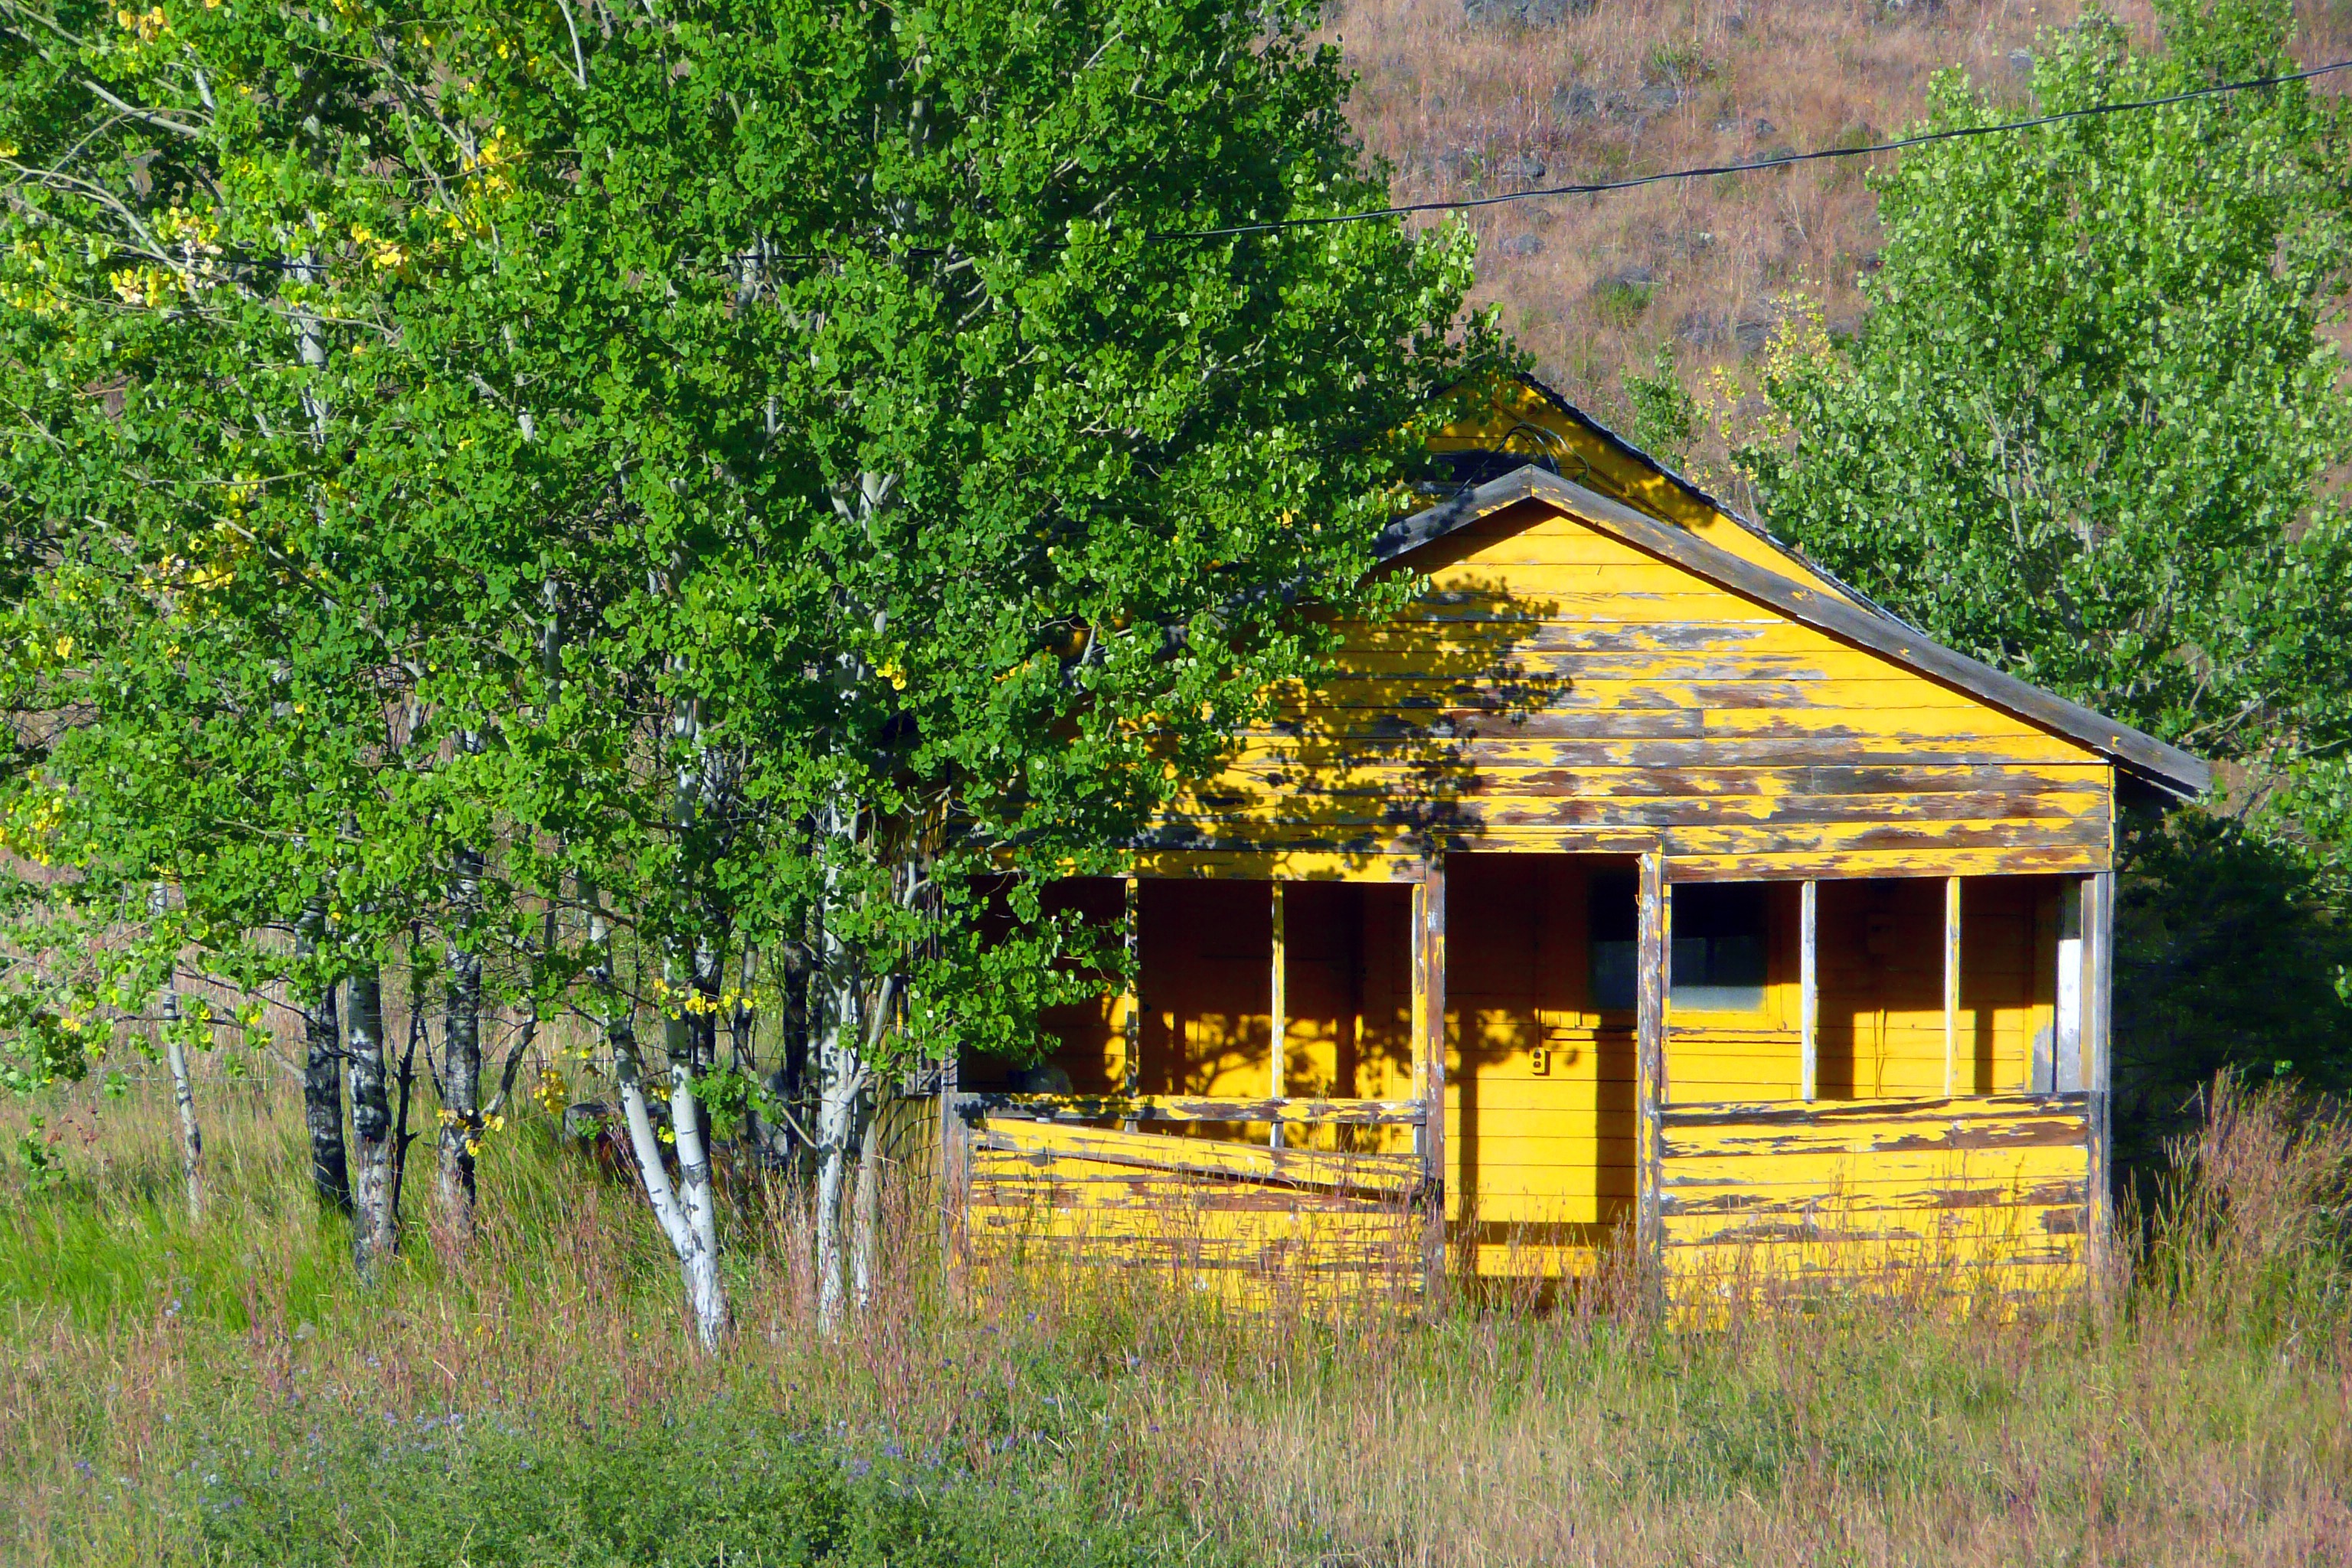
tree, farm, house, building, old, shed, hut, village, shack, cottage, yellow, agriculture, rural area, outdoor structure